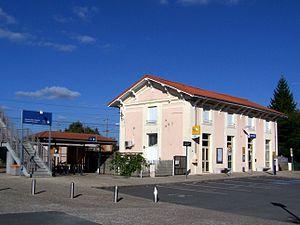
Gare de Beautiran (Gironde, France)
Beautiran est une commune du Sud-Ouest de la France, située dans le département de la Gironde, en région Nouvelle-Aquitaine.
La gare de Beautiran est une gare ferroviaire française de la ligne de Bordeaux-Saint-Jean à Sète-Ville, située sur le territoire de la commune de Beautiran, dans le département de la Gironde en région Nouvelle-Aquitaine.